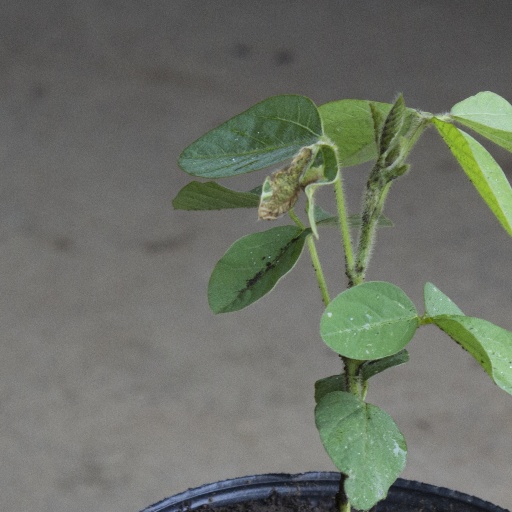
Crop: soybean